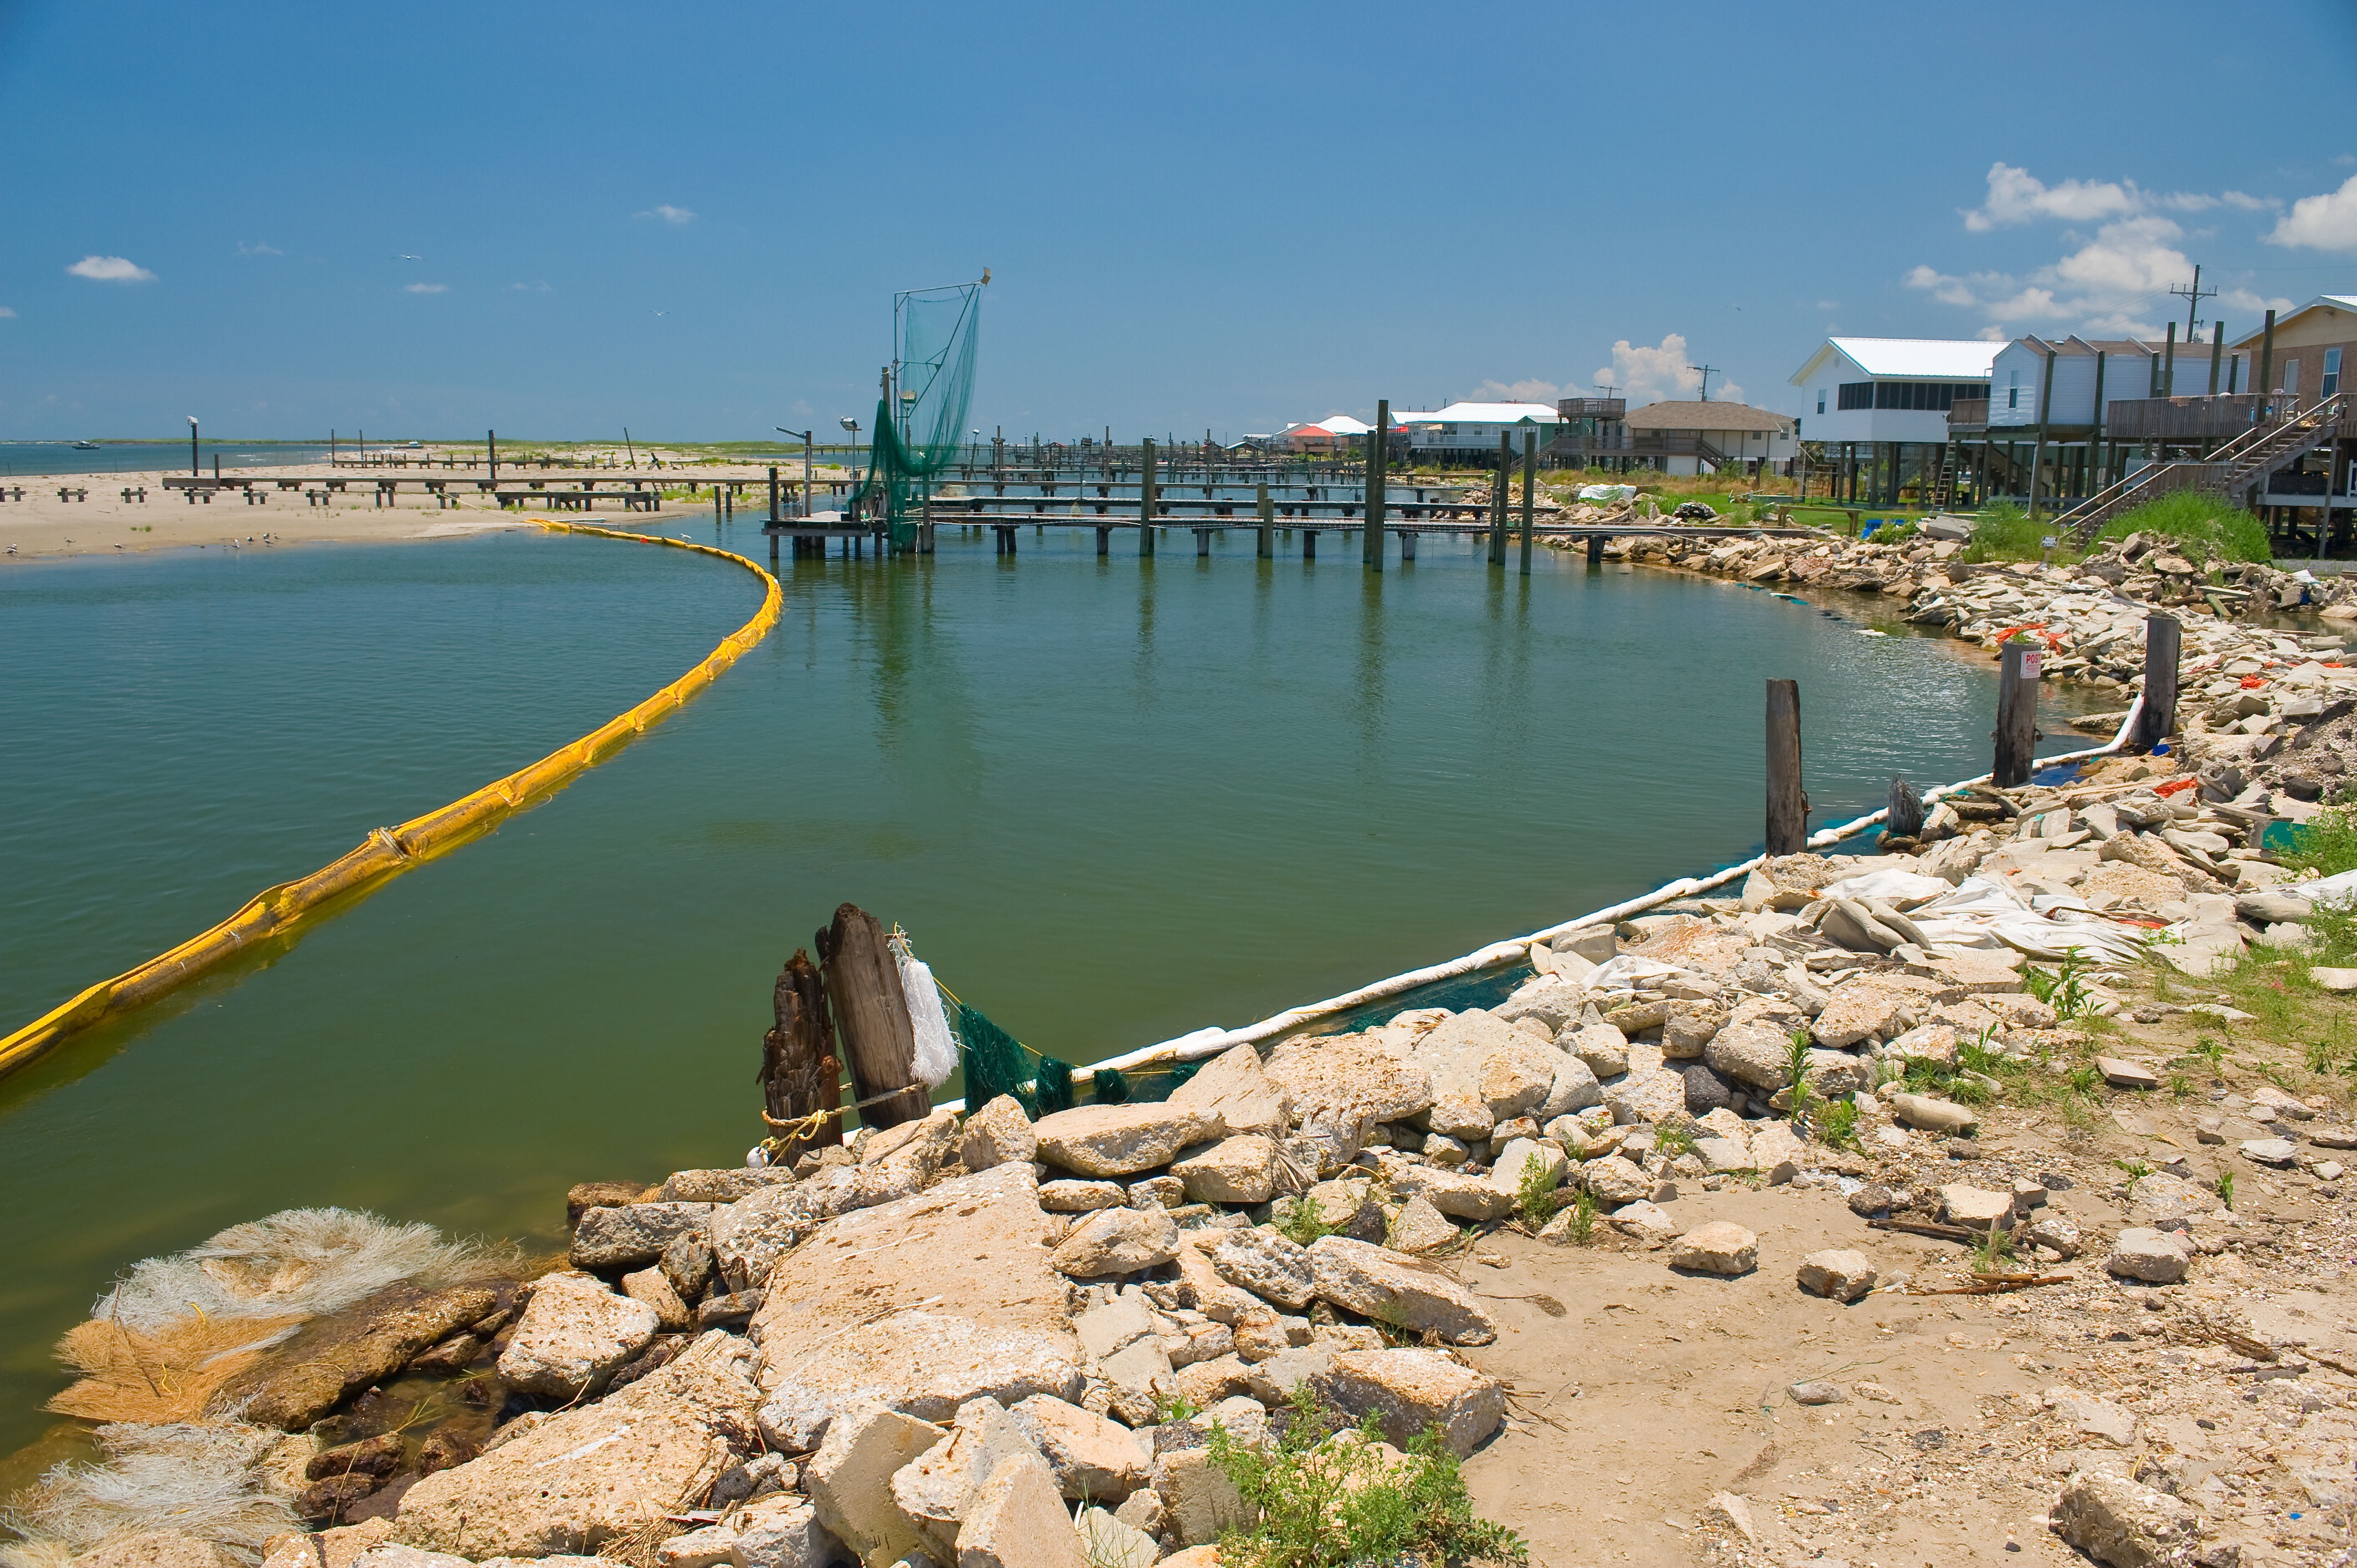
sea, coast, water, ocean, shore, lake, home, river, summer, vacation, shoreline, seaside, cove, spring, bay, rocky, reservoir, terrain, waterway, body of water, rocks, houses, reflections, cape, barricade, response, oil spill